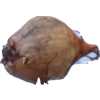
Label: onion